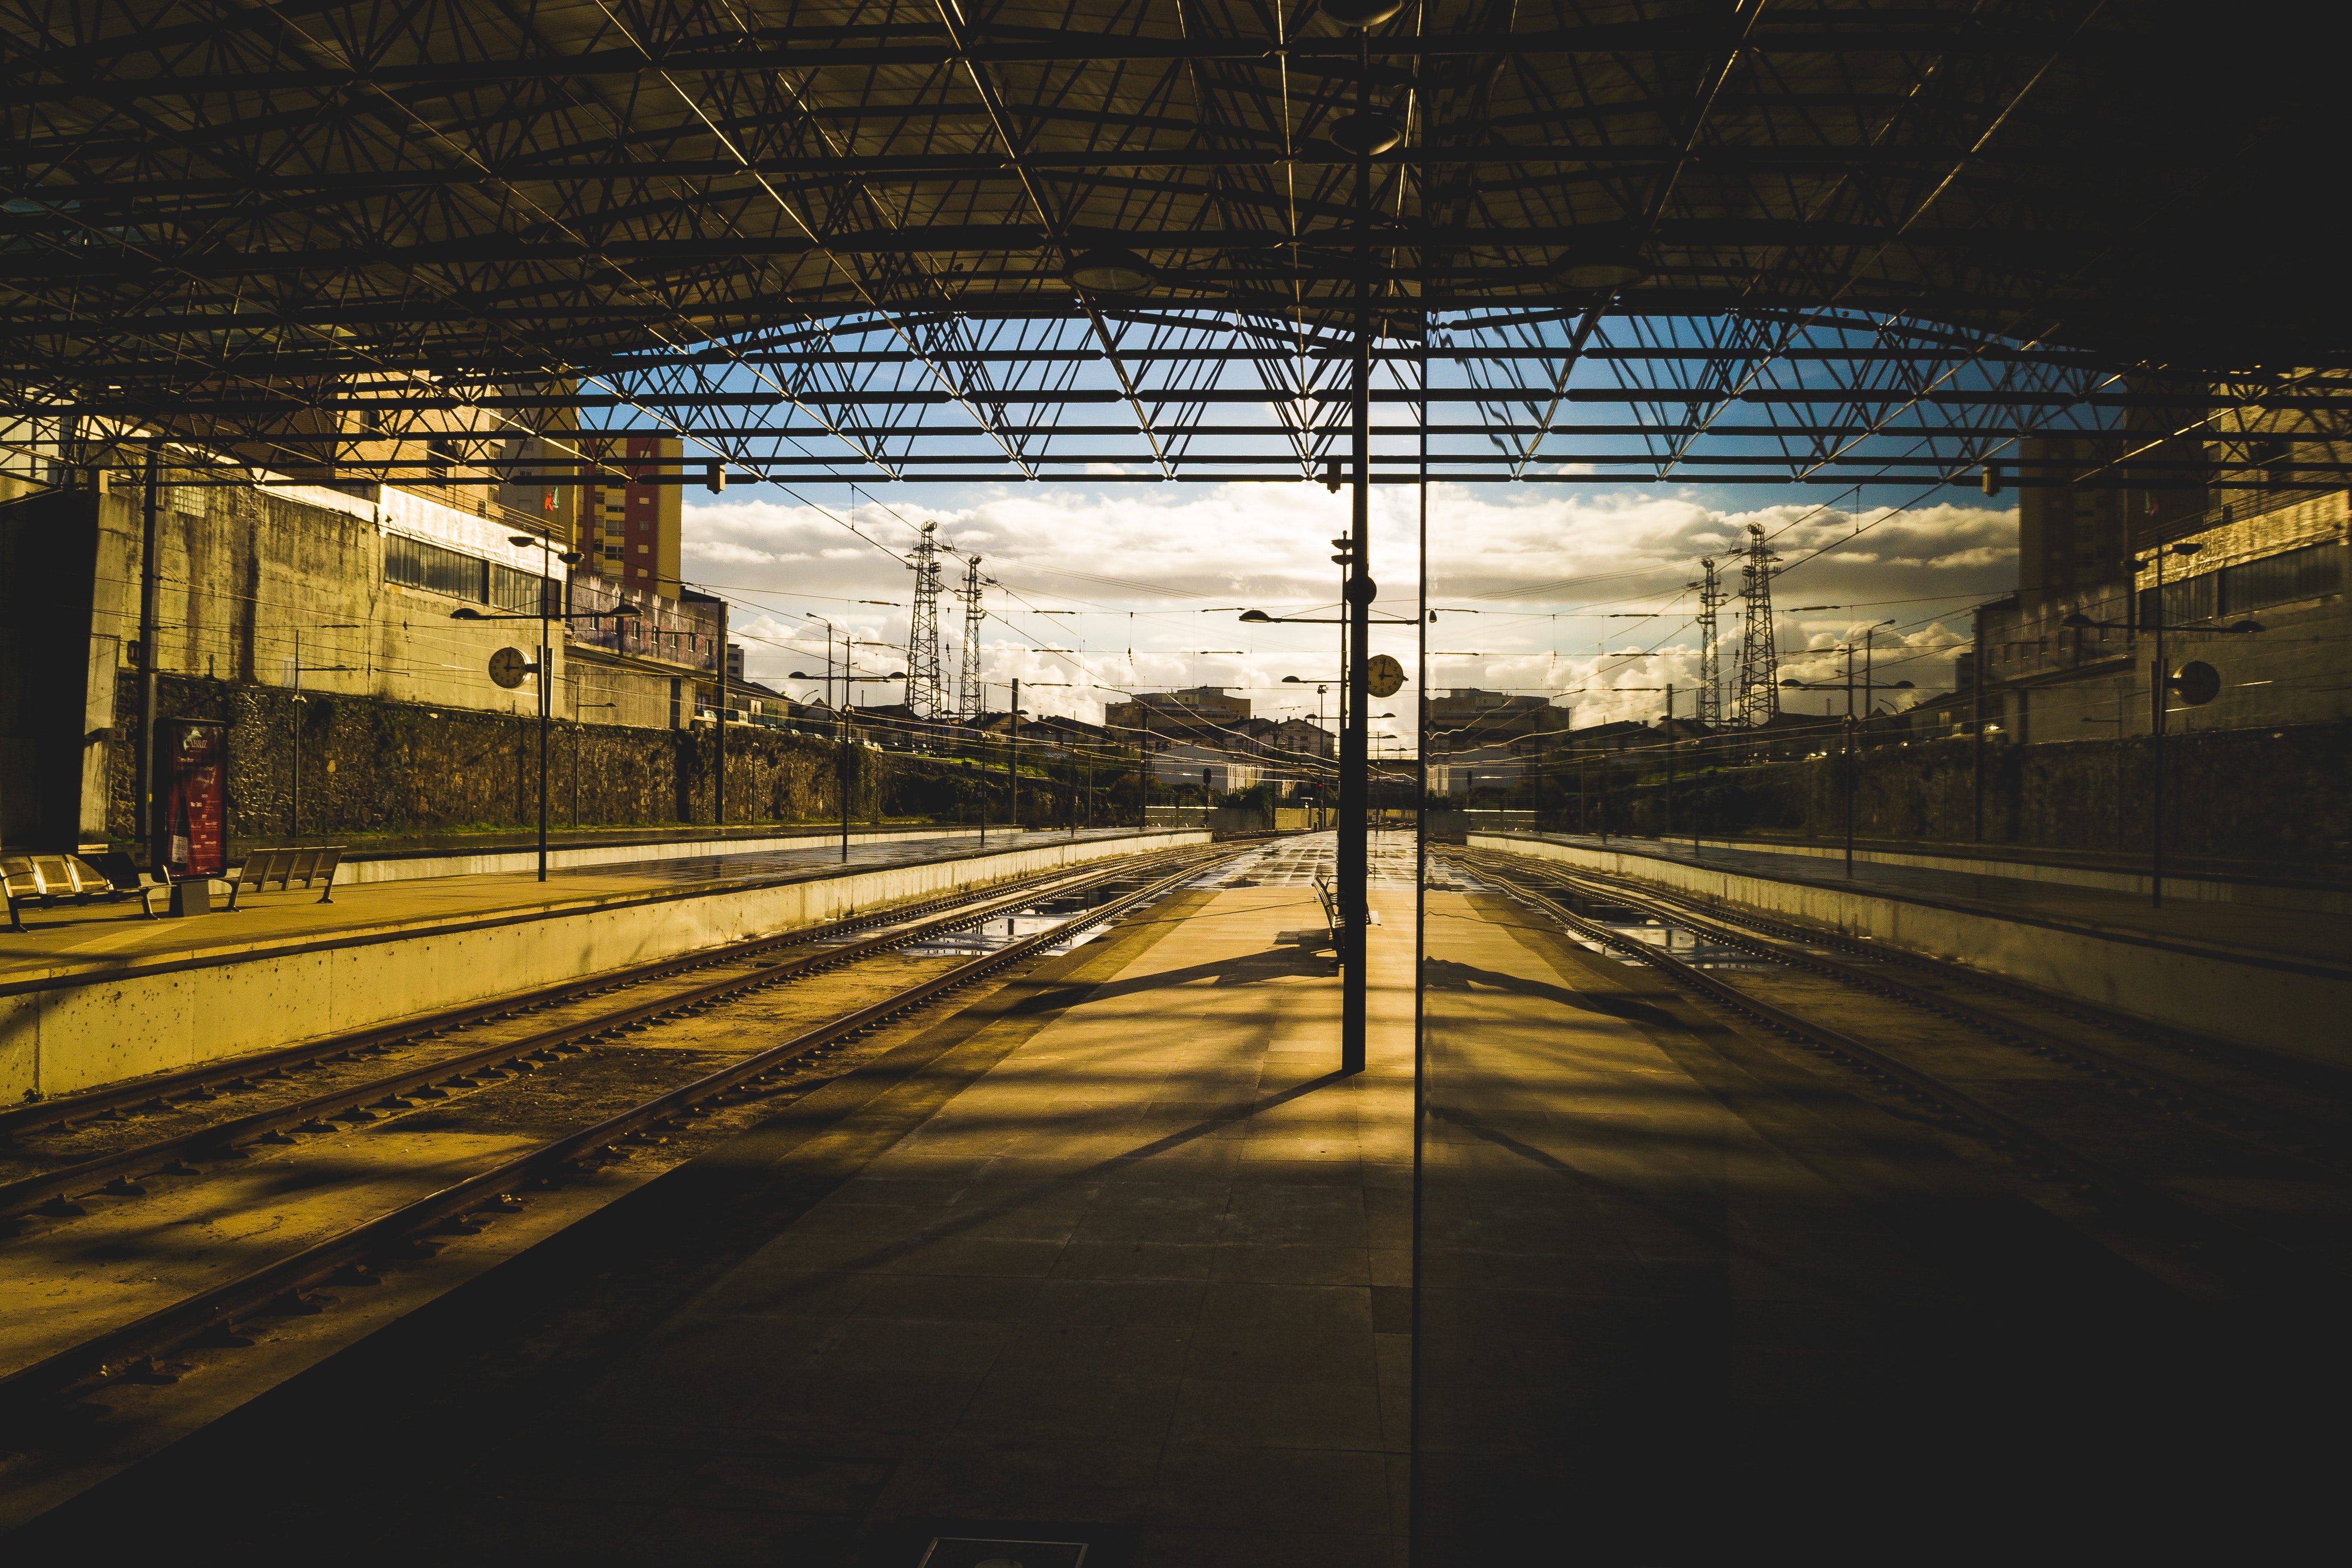
transport, train station, sky, track, electricity, line, railway, morning, iron, mode of transport, train, architecture, electrical supply, sunlight, vehicle, building, overhead power line, metal, cloud, evening, reflection, symmetry, night, city, Tints and shades, steel